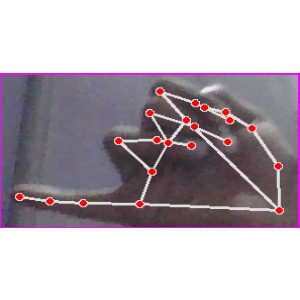
अक्षर: च